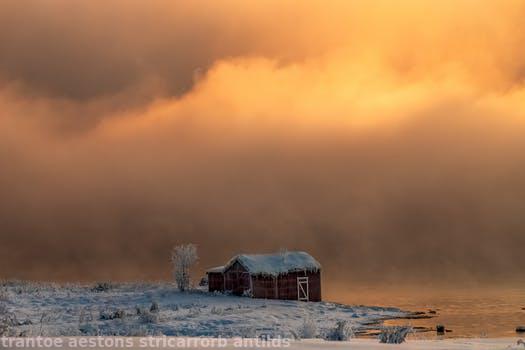
Label: Watermark